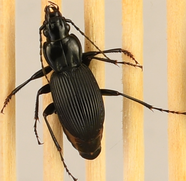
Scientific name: Pterostichus lachrymosus
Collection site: Mountain Lake Biological Station NEON (MLBS), plot MLBS_009